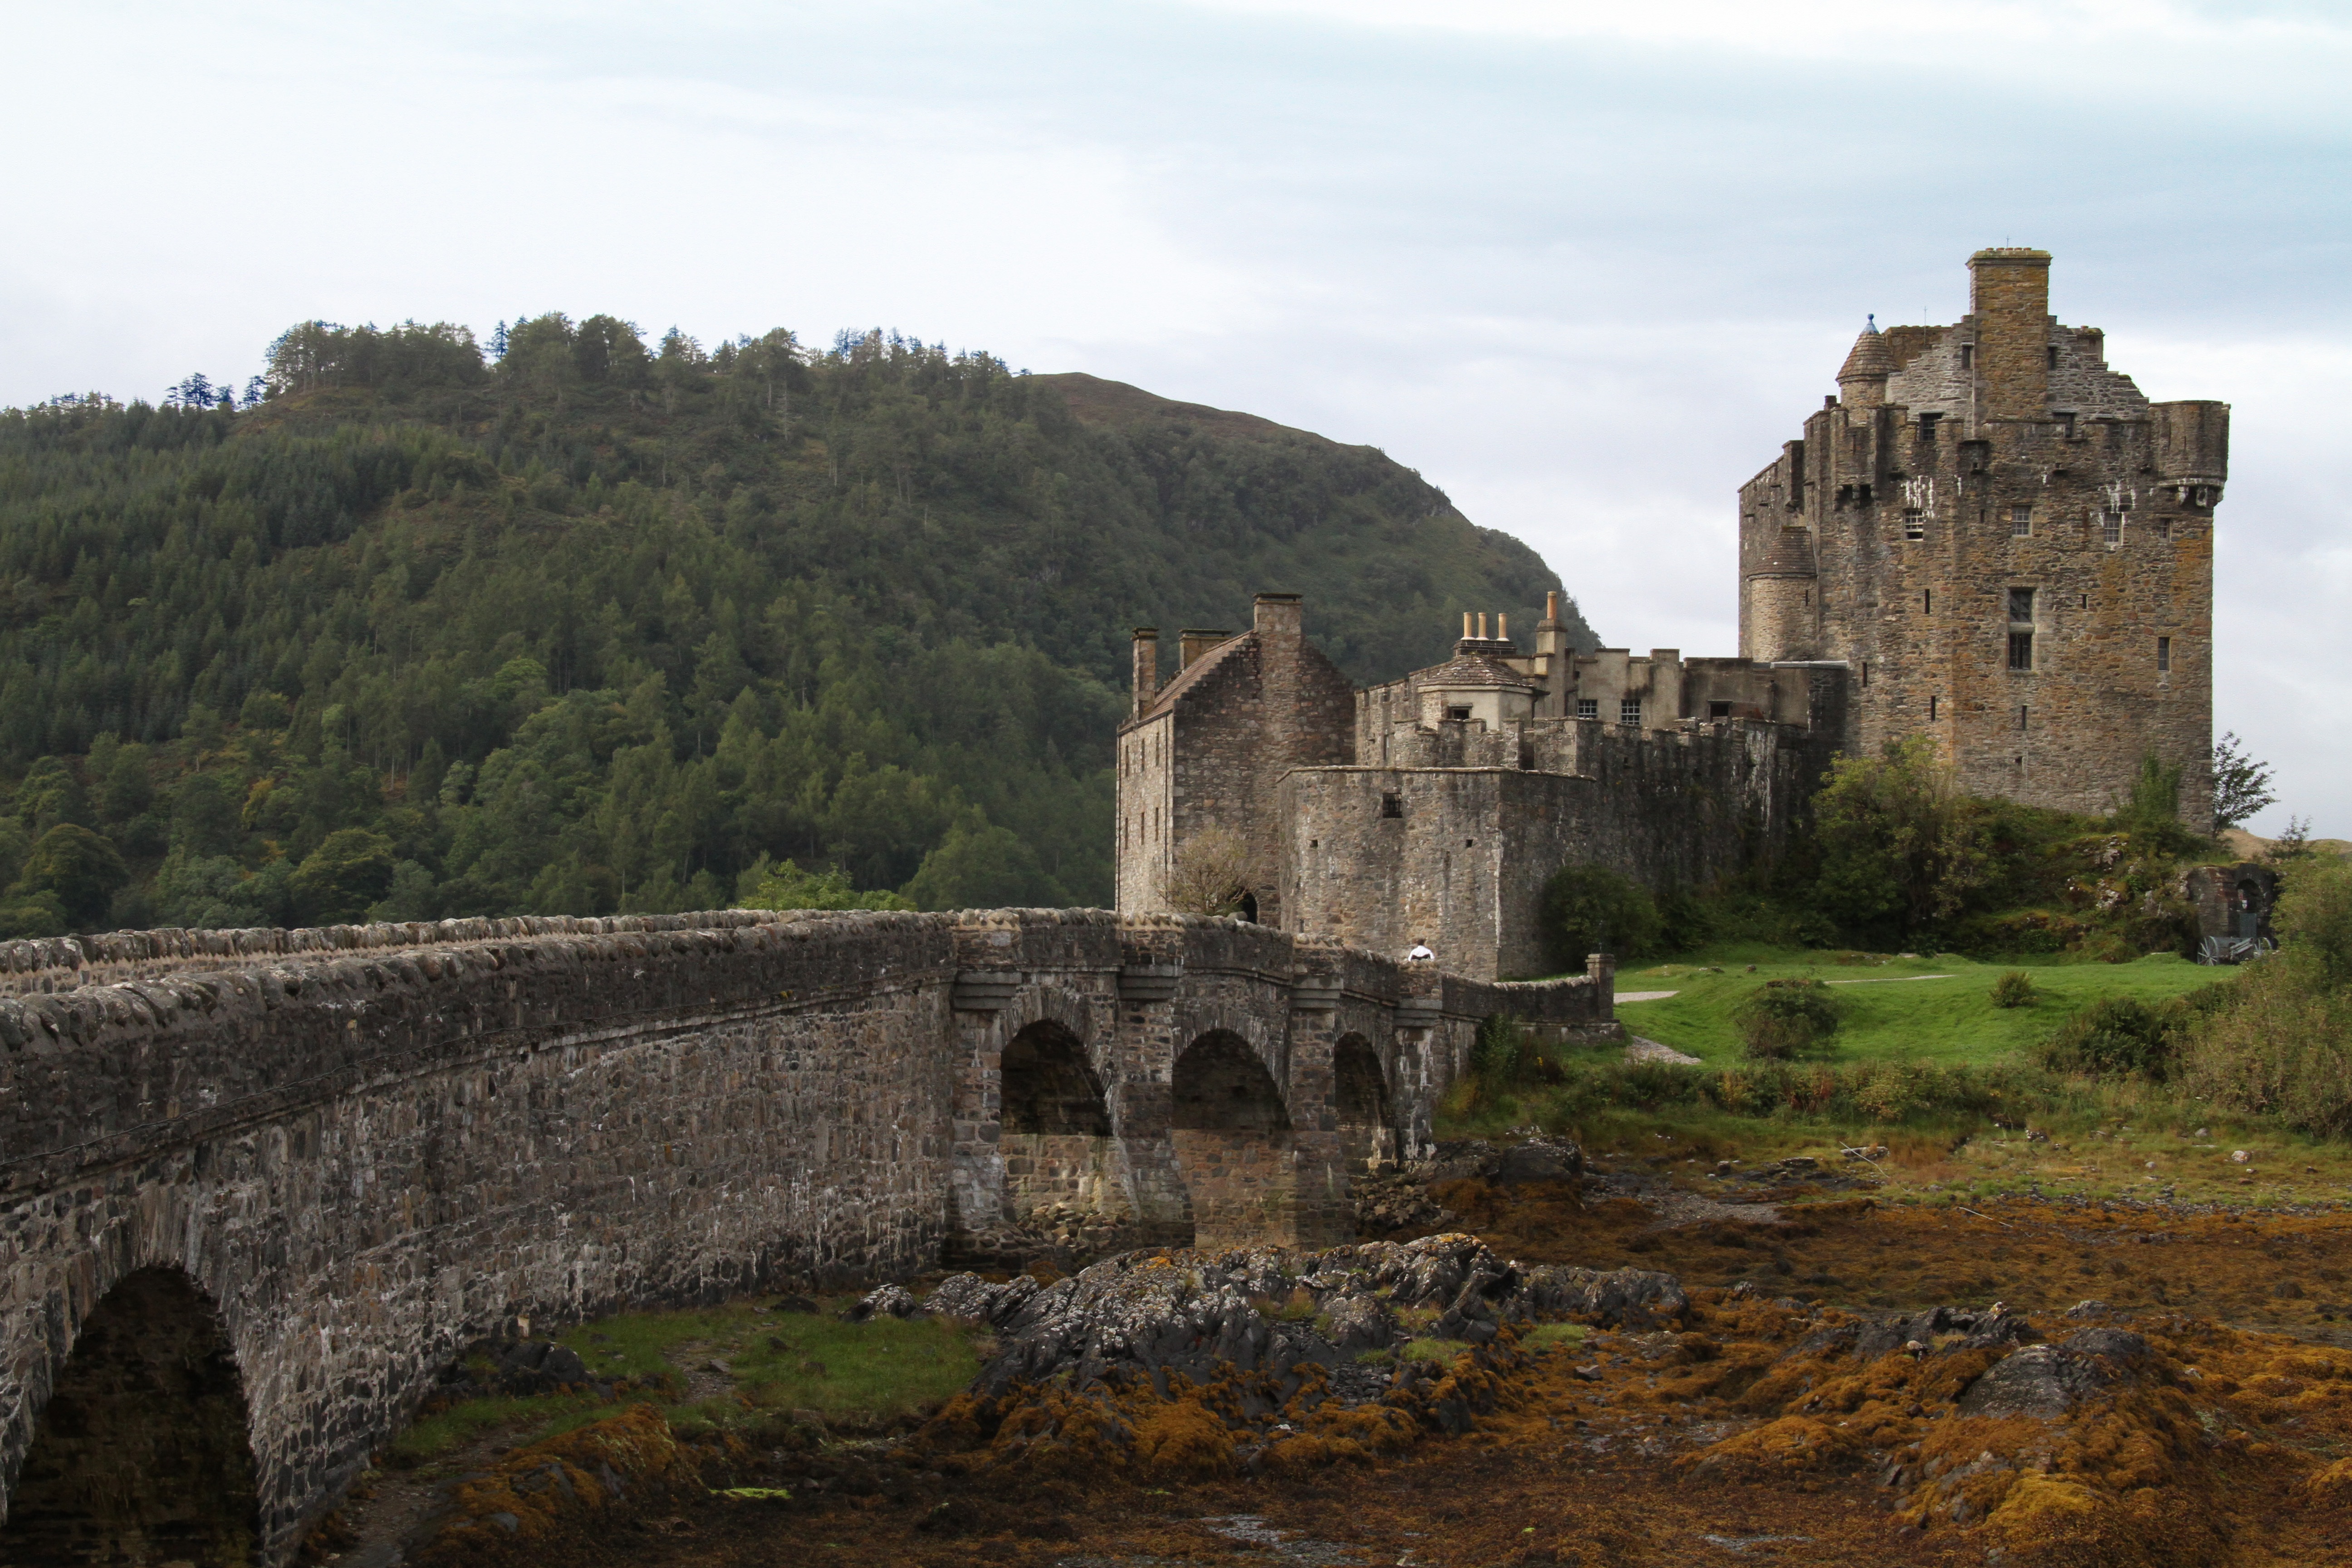
building, chateau, castle, ancient, fortification, medieval, ruins, monastery, scotland, abbey, highlands, moat, archaeological site, eilean donan castle, historic site, ancient history